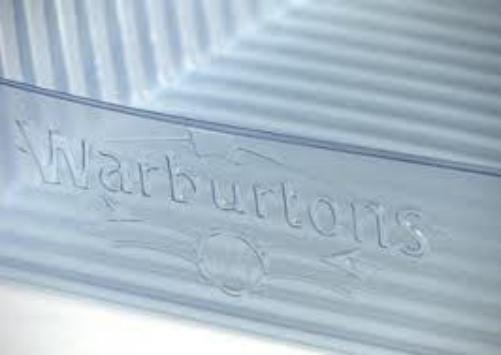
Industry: Food